Animals in Christian art

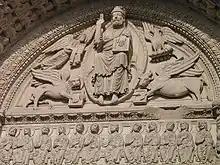
The symbols of the Four Evangelists around the glorified Christ, St Trophime, Arles, 12th century. Clockwise, Mark (lion, lower left), Matthew (human), John (eagle), and Luke (ox bull).

In the early days of Latin and Byzantine Christianity, many representations of animals are found in monumental sculpture, in illuminated manuscripts, in stained glass windows, and in tapestry. Reasons for this include: